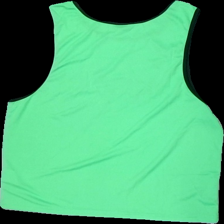
View: back
Type: Training top
Category: Unisex
Brand: Hummel
Colors: Green, Black
Material: 100% Polyester
Pattern: Logo print
Cut: Regular, C-collar
Trend: Sports
Price range: 100-150
Recommended usage: Reuse
Description: green sports top